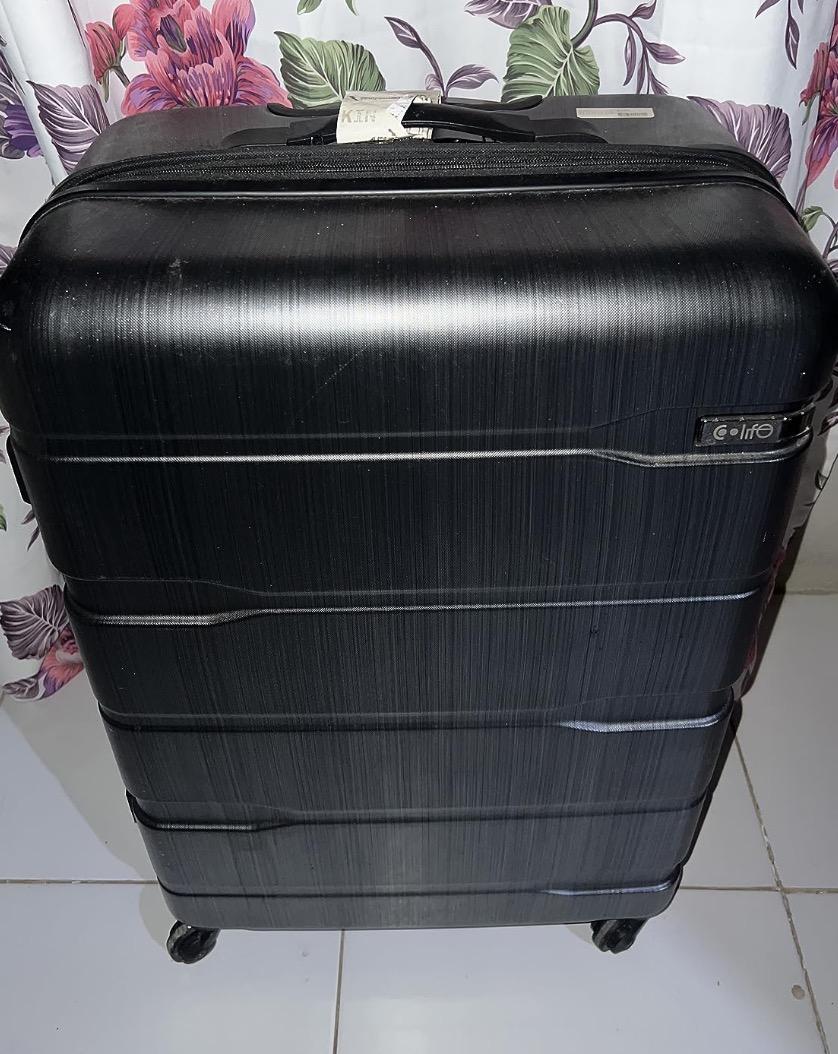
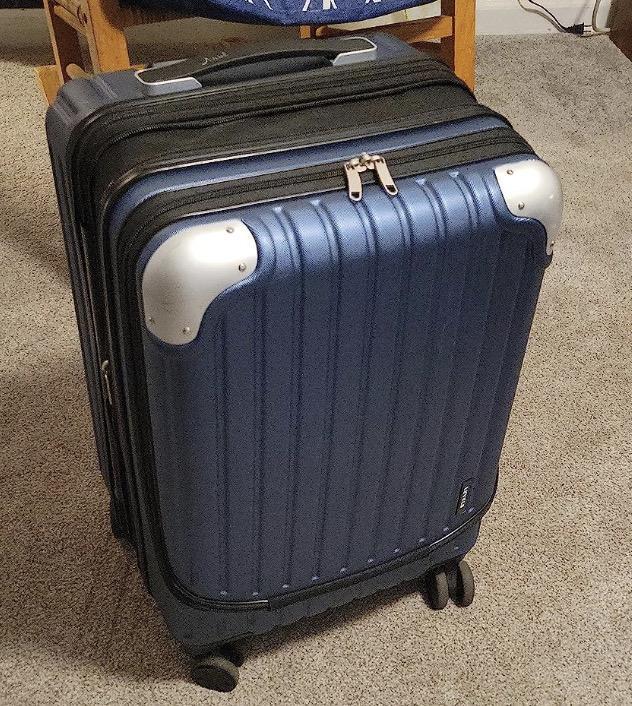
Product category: items_tea
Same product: no